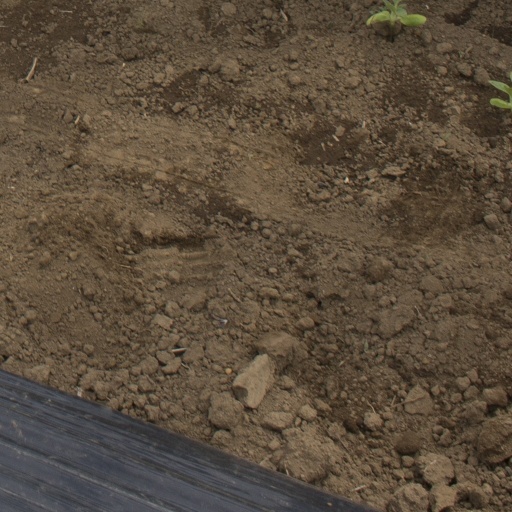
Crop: Jerusalem artichoke